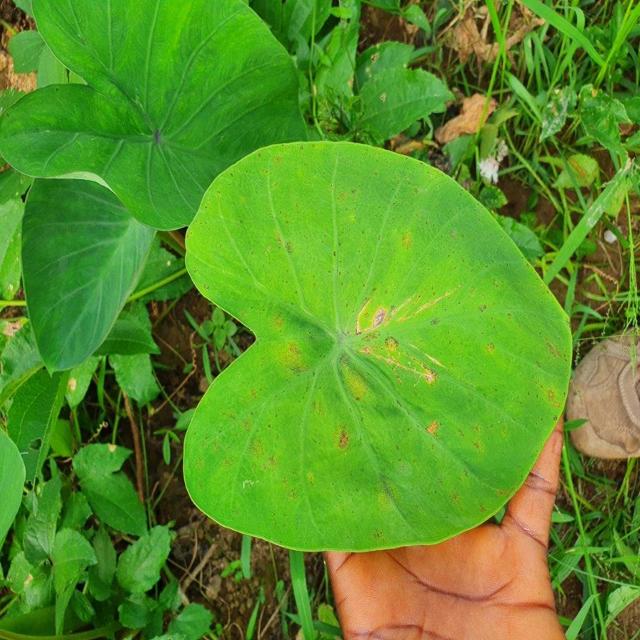
Label: Early_Blight